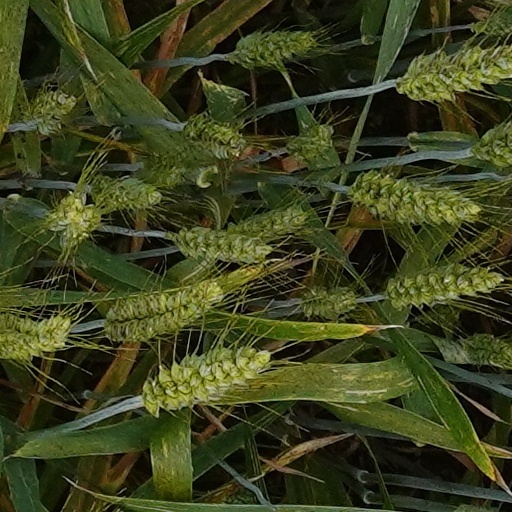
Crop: wheat